Krystal Forgesson

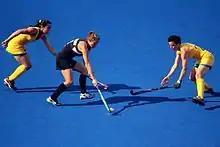
Forgesson (centre) at the 2012 Summer Olympics

Krystal Forgesson (born 7 September 1982) is a New Zealand field hockey player. She has competed for the New Zealand women's national field hockey team (the "Black Sticks Women") since 2005, including for the team at the 2006, 2010 and 2014 Commonwealth Games, and at the 2008 and 2012 Summer Olympics.